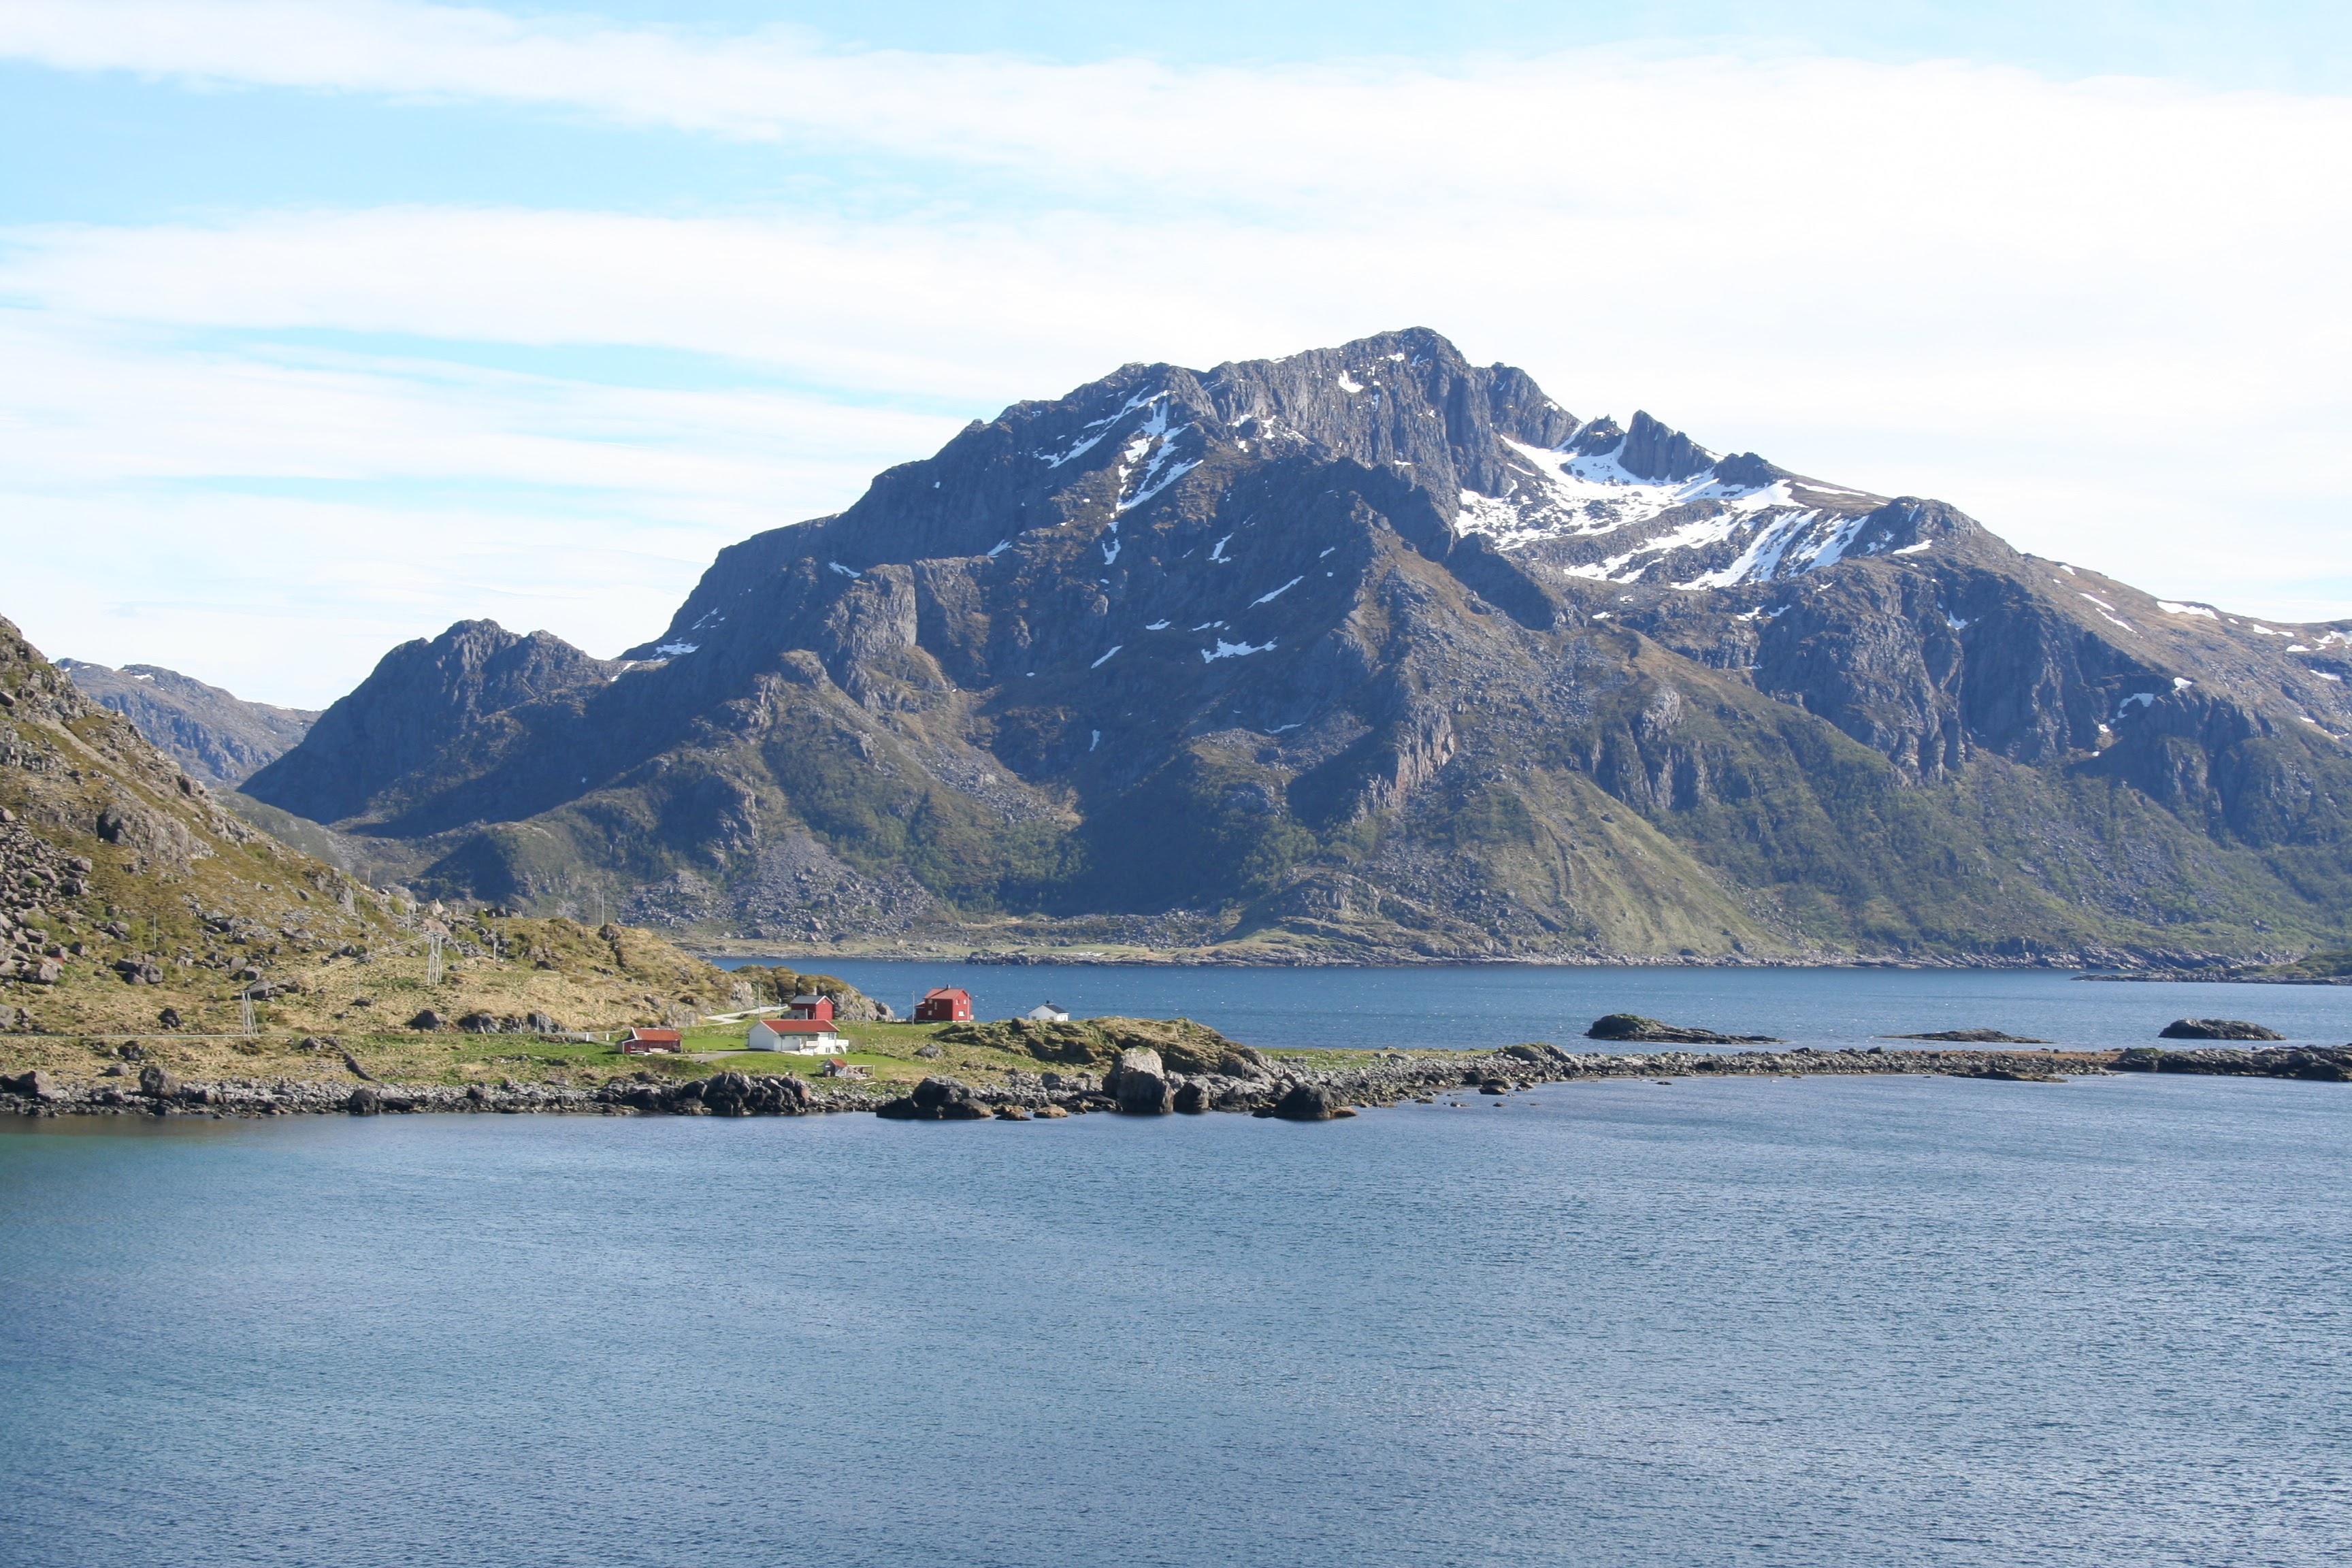
landscape, sea, coast, mountain, lake, mountain range, bay, fjord, reservoir, highland, body of water, fell, loch, landform, geographical feature, mountainous landforms, glacial landform